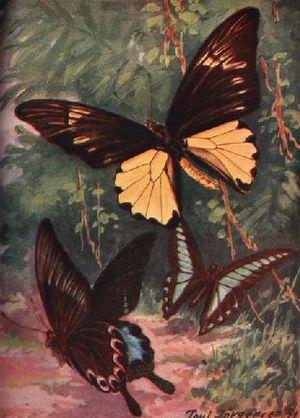
Les Lépidoptères sont un ordre d'insectes holométaboles dont la forme adulte est communément appelée papillon, dont la larve est appelée chenille, et la nymphe chrysalide.